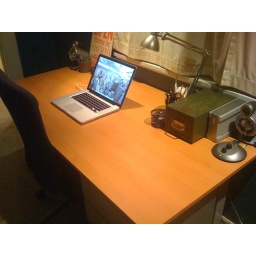
The desk in my office at home